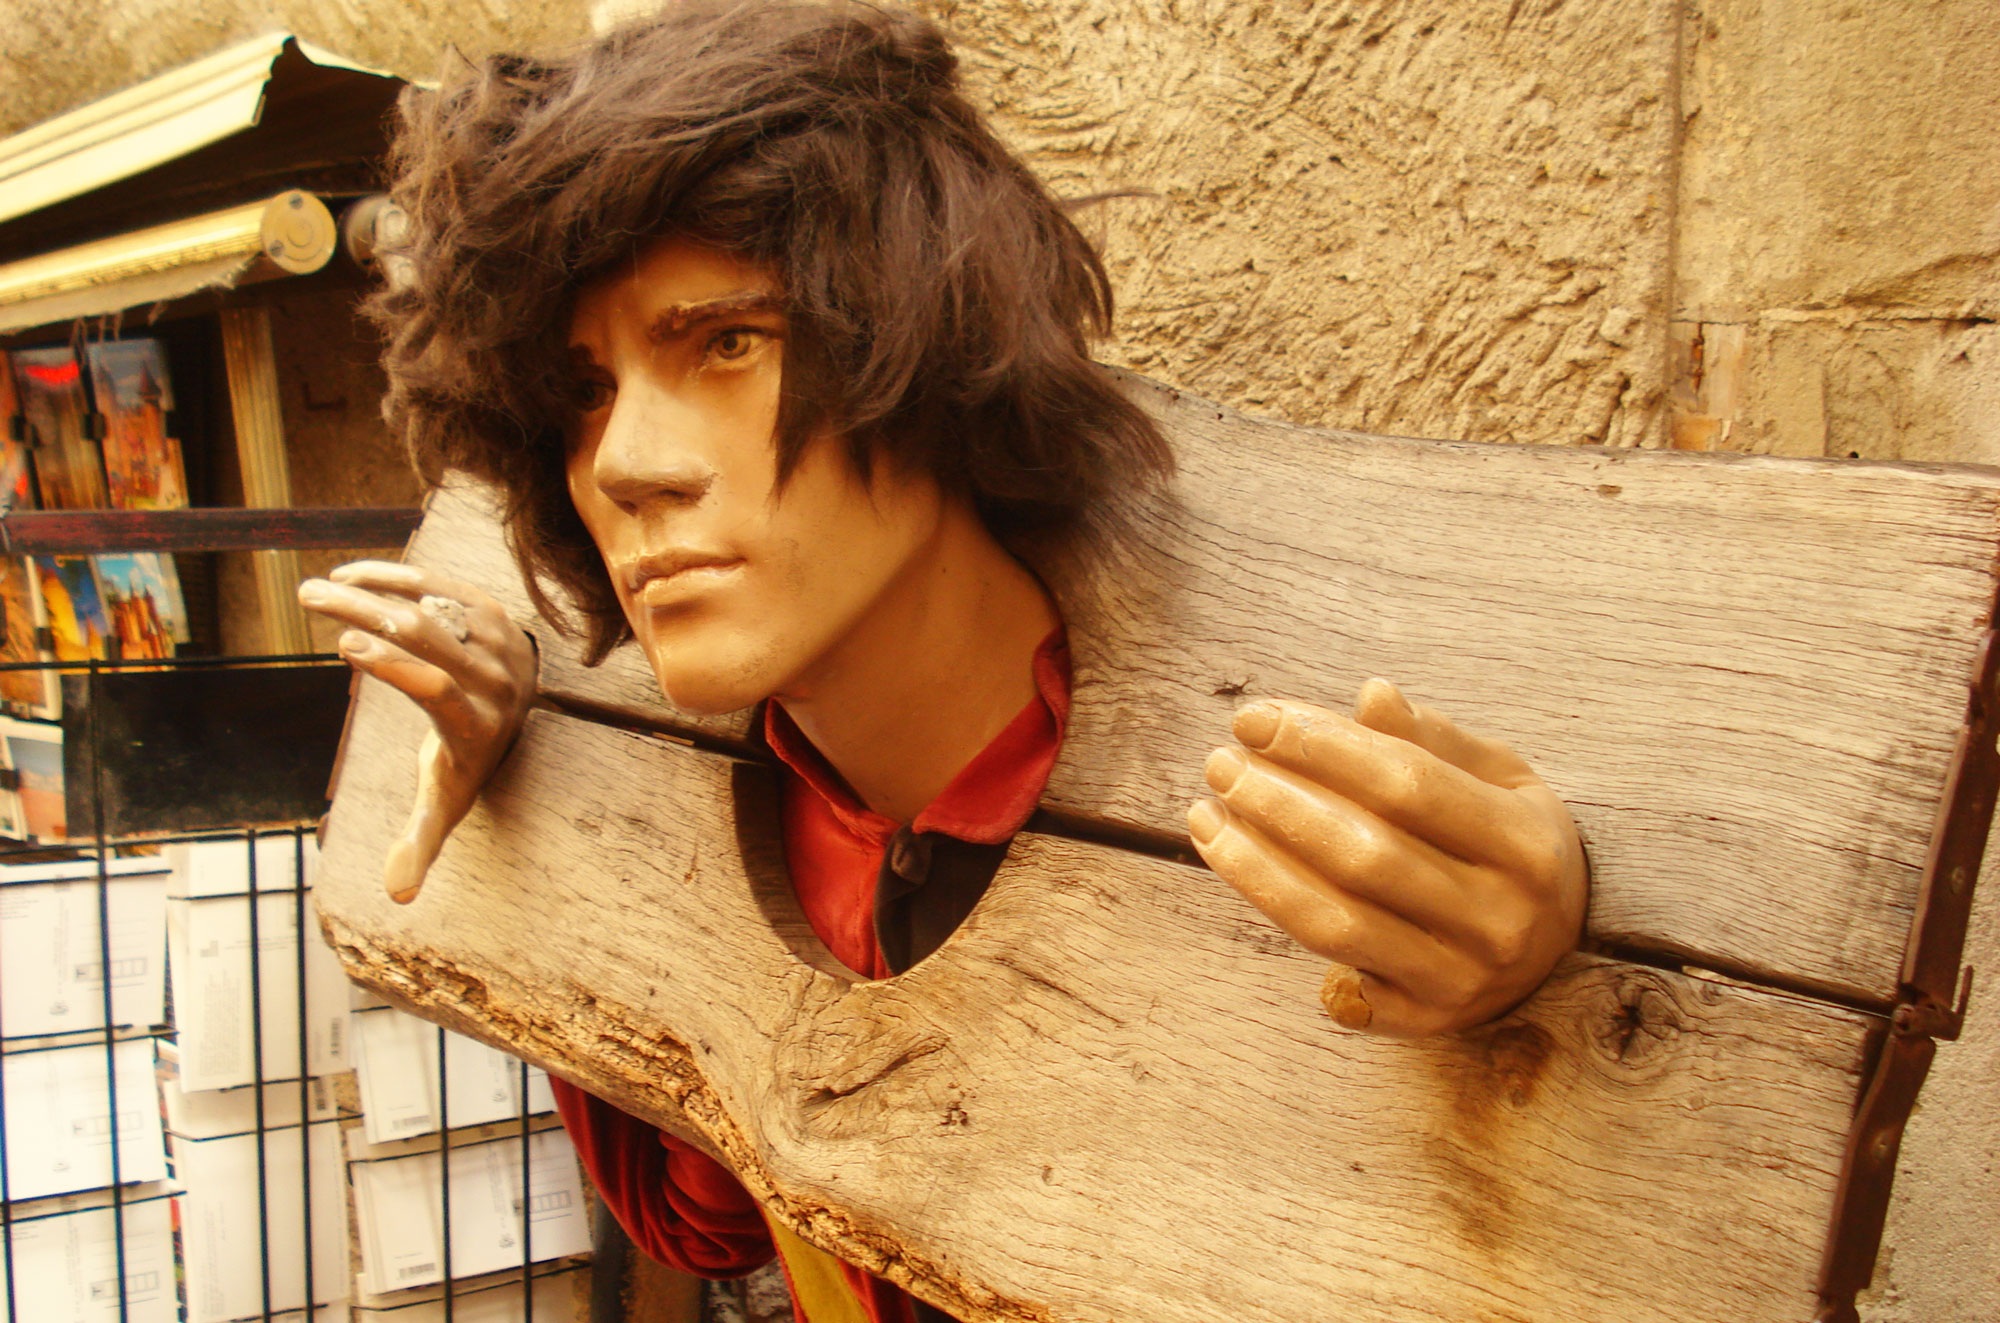
hand, person, wood, girl, woman, hair, france, portrait, model, red, museum, color, sitting, clothing, lady, hairstyle, tour, skin, beauty, carcassonne, photo shoot